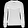
Label: Pullover